Battle of Bardia

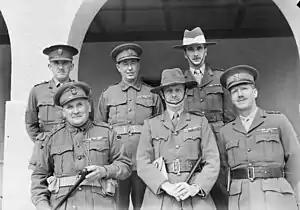
Senior officers of the 6th Division. Front row, left to right: Brigadier Arthur Allen, 16th Infantry Brigade; Major General Iven Mackay; Brigadier Horace Robertson, 19th Infantry Brigade. Back row, left to right: Colonel Frank Berryman, GSO1; Brigadier Stanley Savige, 17th Infantry Brigade; Colonel Alan Vasey, AA&QMG. All six had been awarded the Distinguished Service Order in the Great War.

Despite the rivalry between regular and reserve officers, the 6th Australian Division staff was an effective organisation. Brigadier John Harding, the chief of staff of XIII Corps, as the Western Desert Force was renamed on 1 January 1941, had been a student at Staff College, Camberley along with Mackay's chief of staff, Colonel Frank Berryman, at a time when O'Connor had been an instructor there. Harding later considered the 6th Australian Division staff "as good as any that I came across in that war, and highly efficient." Australian doctrine emphasised the importance of initiative in its junior leaders and small units were trained in aggressive patrolling, particularly at night.